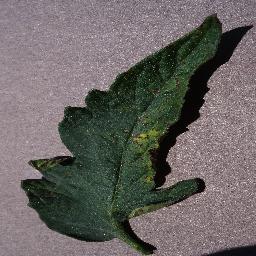
Label: Tomato___Septoria_leaf_spot